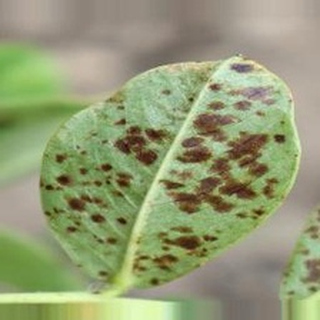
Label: groundnut_rust